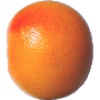
Label: pink_grapefruit